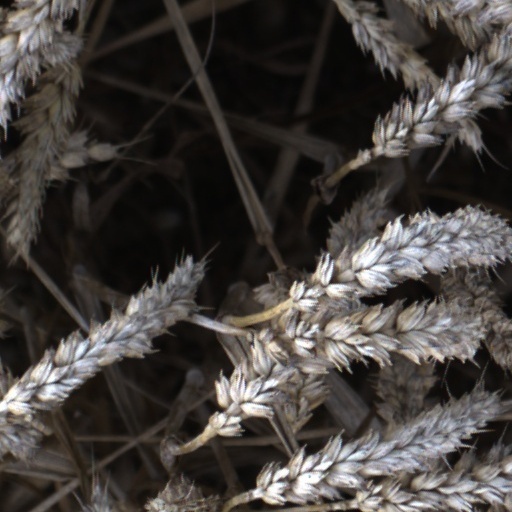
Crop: wheat